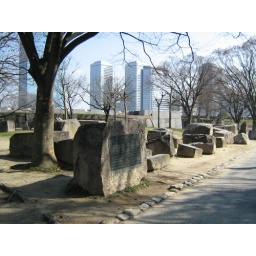
Stones used in building the walls inscribed with the symbols of the donating clans.